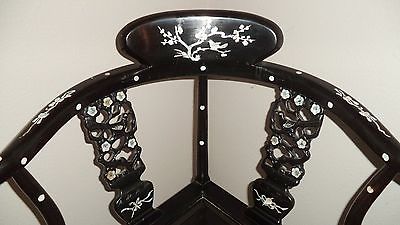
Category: chair